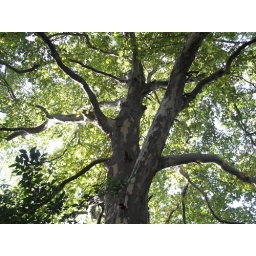
beatiful gray / white colors on a tree in a park at cologne bickendorf germany